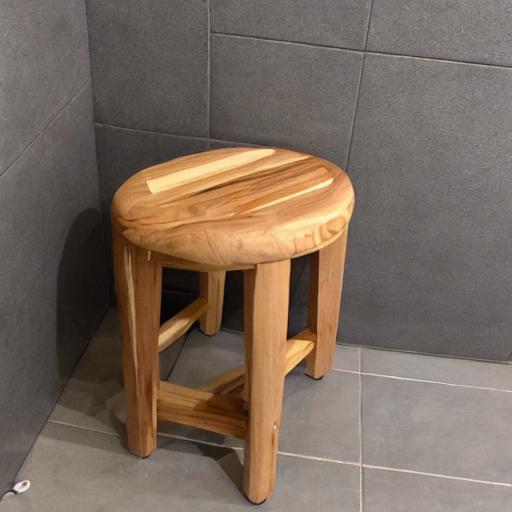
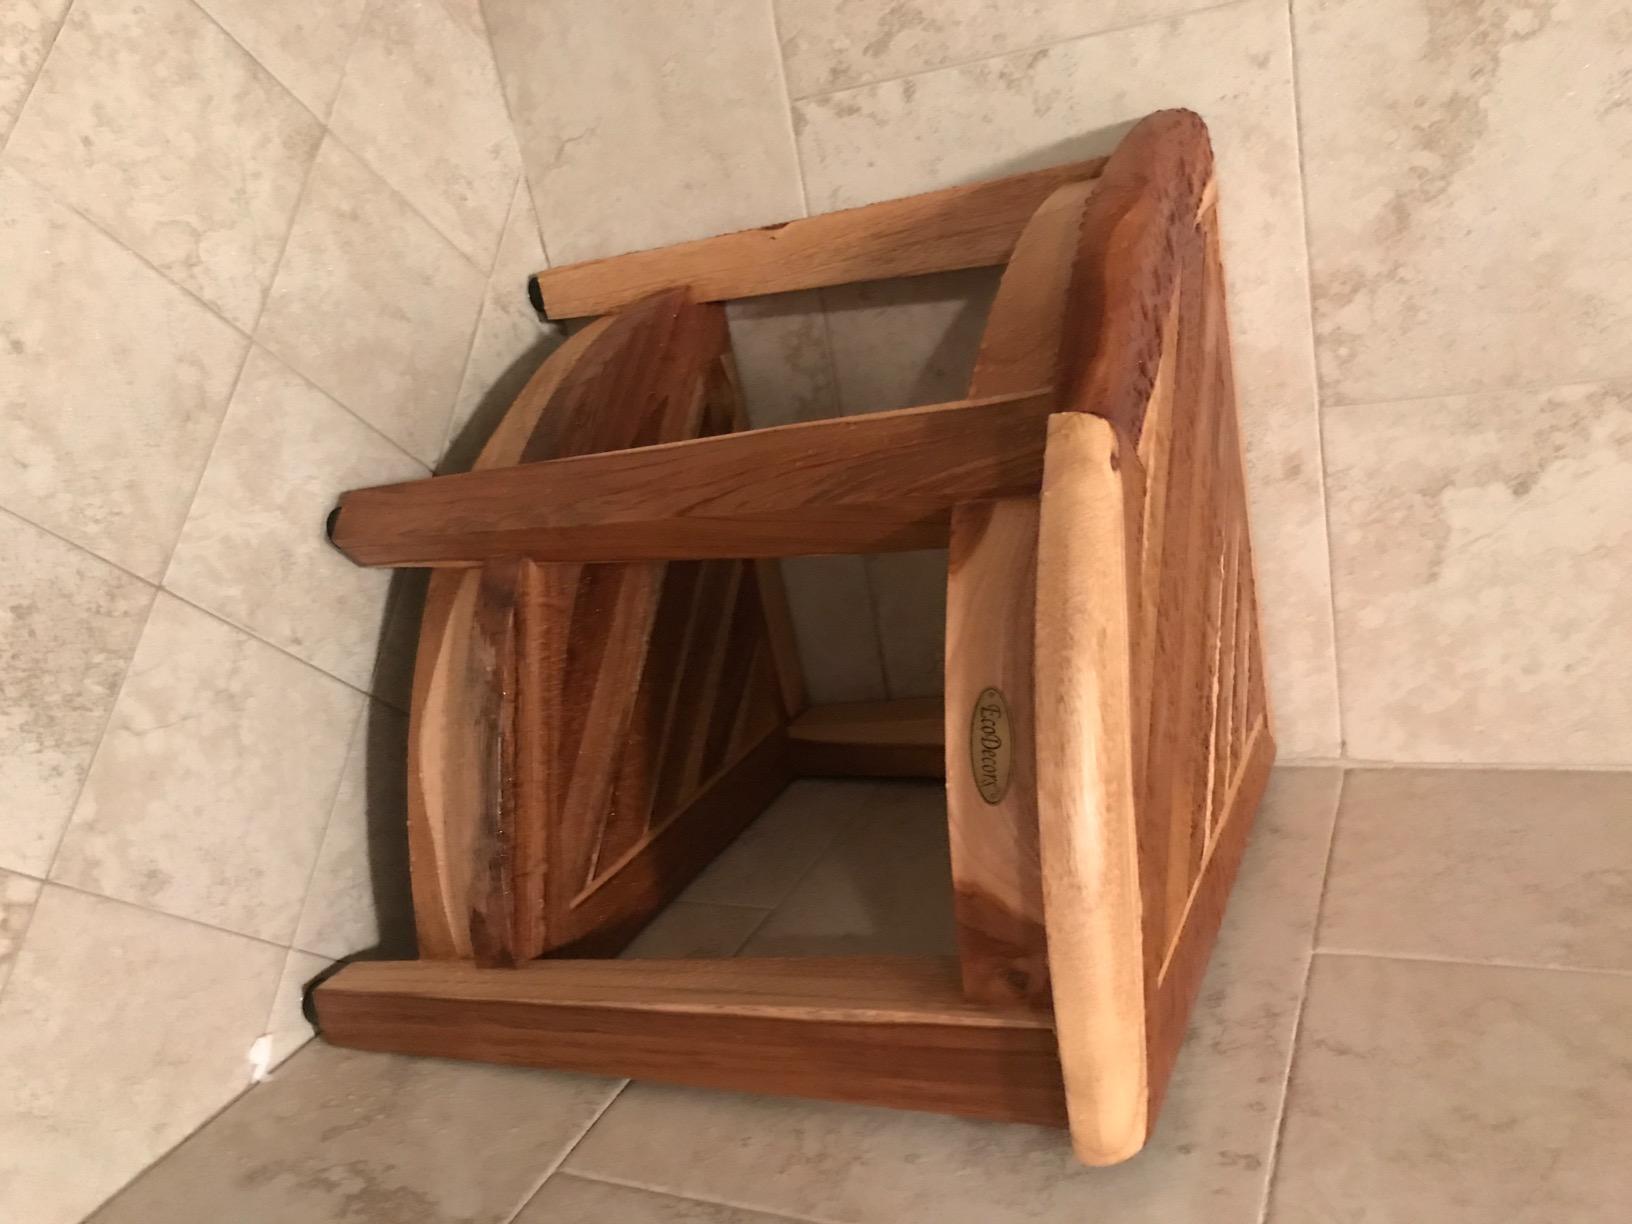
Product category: stool
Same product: no